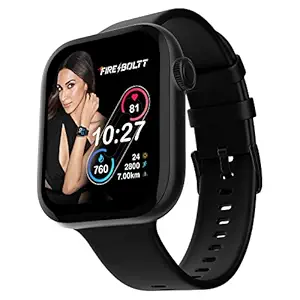
Fire-Boltt Ring 3 Smart Watch 1.8 Biggest Display with Advanced Bluetooth Calling Chip
Category: Electronics
Price: 2999 (list price: 9999)
Rating: 4.2 (20,881 ratings)
About this product: Fire-Boltt is India' No 1 Wearable Watch Brand Q122 by IDC Worldwide quarterly wearable device tracker Q122.【Bluetooth Calling Watch】- Fire-Boltt Ring 3 enables you to make and receive calls directly from your watch via the built-in speaker and microphone. This smartwatch features a dial pad, option to access recent calls & sync your phone’s contacts.;【1.8 inch HD Display】- This smartwatch has a 1.8” TFT LCD Full Touch Display with a 2D High Hardness Glass for super protection and a high resolution of 240*286 pixels with a Rotating Button for smooth usage|【118 Sports Modes】- Be your own coach while you can track over 118 sports mode with professional analisys. 【Real Time Health Tracking】- With an advanced intellegent algorithm combined with optical heart rate sensor to monitor your heart rate all day, even during exercise. Track your blood oxygen (SpO2) levels and indicate a healthy life;【Full Metal Body】- This watch is long lasting and durable with its metal body feature 【Voice Assistant】- Command your mobile phone with your smartwatch, the watch has a voice assistant built in to make work easy and fast|【Built In Mic & Speaker】- Enjoy listening to your favourite tunes on the watch and experience HD Calling through the built in Mic;【Smart Notification】- Get all your mobile phone notifications on the watch and stay updates about trends, meeting emails and much more. 【Remotely access smartphone features】- Click pictures, change music tracks on the watch with a single touch.; 【360 Health Ecosystem】- With this watch track your heart rate, calorie, step count and multiple sports modes with easy touch;【Play Games On Your Wrist】- Play 2 mini games in your pastime or leisure time.|【Multiple Watch Faces & Smart Controls】 - The Smartwatch has multiple Watch Faces;【How to activate Bluetooth Calling】- To enable Bluetooth Calling Function, first connect it to the compatible app. Once connected, manually go to the phone's Bluetooth settings and pair this smartwatch (Bluetooth Name: BSW043_Phone). Upon pairing, you will get a notification: Connected for calls and audio.|Compatible Devices: Smartphonetablet; Case Material Type: Stainless Steel; Band Color: Black; Color Name: Black; Band Material Type: Silicone; Included Components: 1 Smartwatch, 1 Manual, 1 Magnetic Charger, 1 Warranty Card; Clasp Type: Tang Buckle; Human Interface Input: Buttonstouch Screen **Disclaimer** The Charging USB needs to be connected to a 4.7V to 5V charging adapter for best battery backup|【Superior Battery】- Charge the watch for 90 mins merely for 3 days of exquisite battery life.Band Width:20 millimeters.Water resistance depth:1 meters